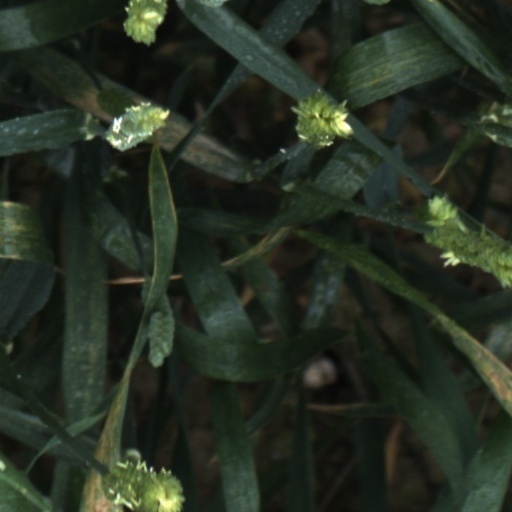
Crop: wheat